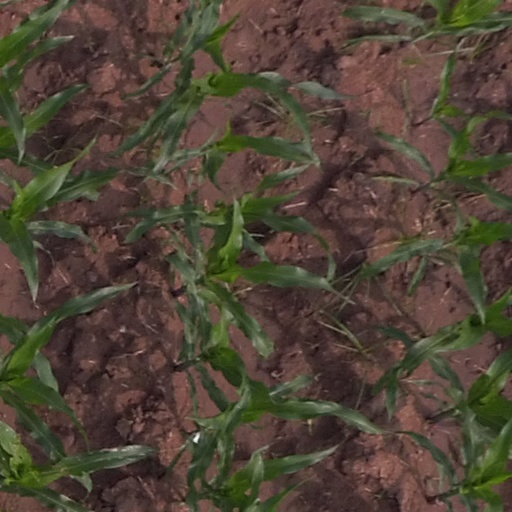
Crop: maize; corn